Marshall R. Sanguinet House

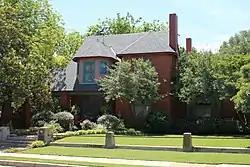
Sanguinet House in 2012

Marshall R. Sanguinet House is located on 4729 Collinwood Avenue in Fort Worth, Texas, United States. It was added to the National Register of Historic Places on June 7, 1983. Marshall R. Sanguinet helped design over 20 houses in the Arlington Heights area. The house on Collinwood was built in 1894. A dining room was added in 1906. He lived in the house until his death in 1936. The Sanguinet family sold the house in 1952.